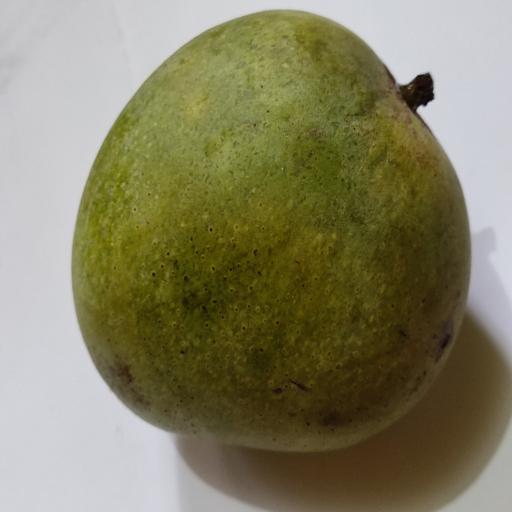
Crop type: Mango_Himsagar